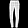
Label: Trouser